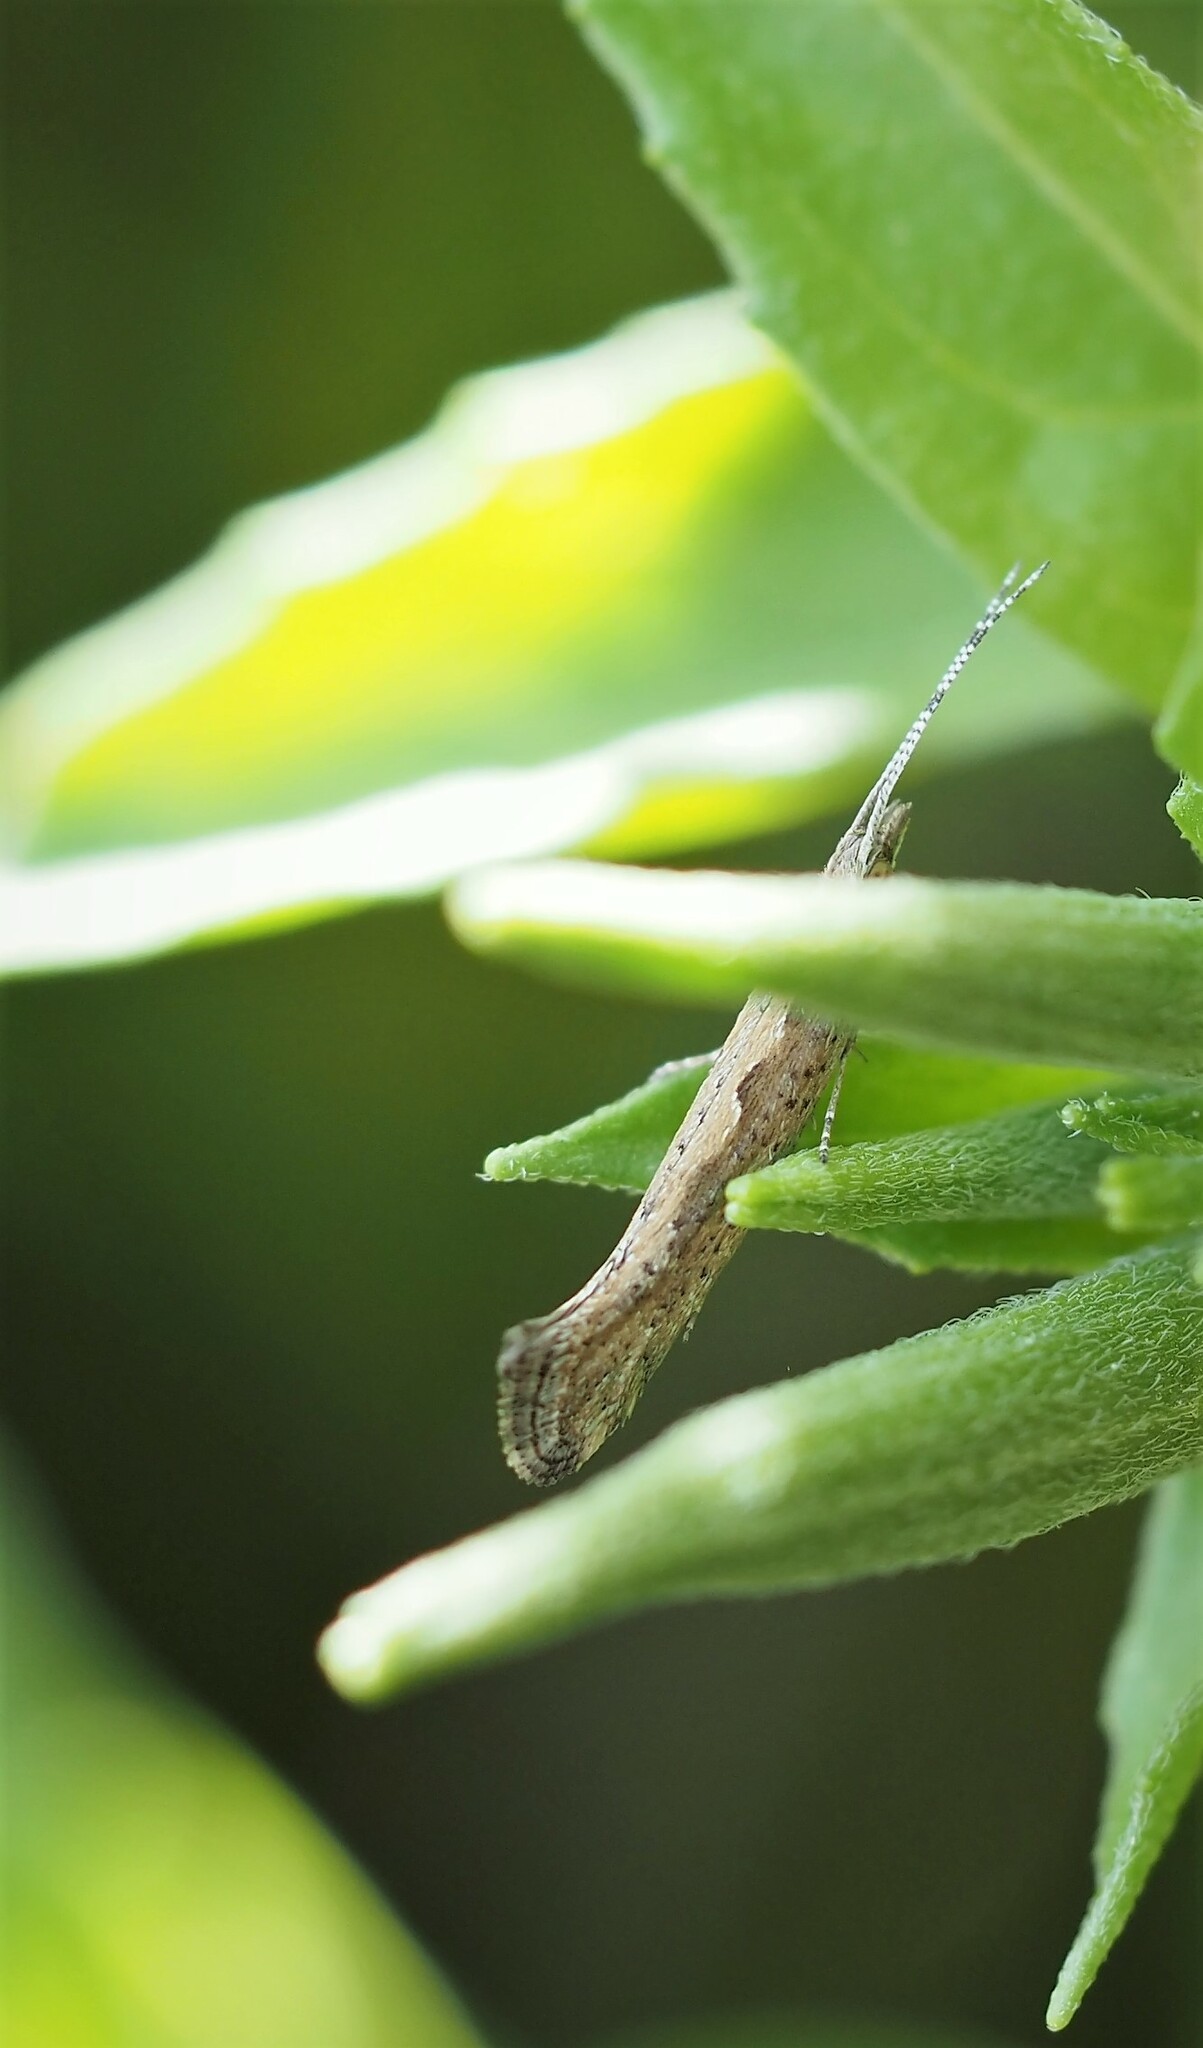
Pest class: diamondback_moth